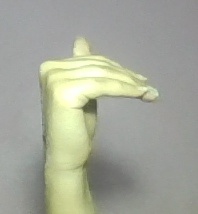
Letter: khaa